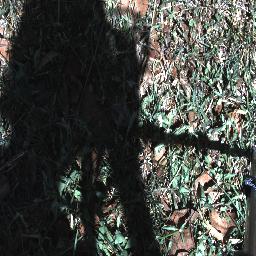
Label: negative